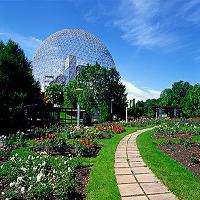
Weather: sun or clear